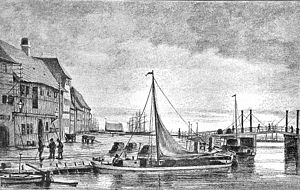
Pramfarten på Gudenåen / Storhedstiden
Tørvebryggen i Randers var endestationen for Pramfarten på Gudenåen
Tørvebryggen i Randers i slutningen af 1800-tallet
Helt tilbage til Danmarks forhistorie har Gudenåen været en af Jyllands hovedveje; Derom vidner de mange bopladser, og på trods af mange fald og forhindringer har det nok været lettere at transportere ting af vandvejen, end gennem et vildnis uden, eller med elendige veje.